Common periwinkle

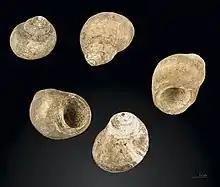
Remains of an ancient meal. Winkle shells from Cantabrian Lower Magdalenian layer (15 000 before present) in the Altamira cave

This species appears in prehistoric shellfish middens throughout Europe, and is believed to have been an important source of food since at least 7500 B.C.E. in Scotland. It is still collected in quantity in Scotland, mostly for export to the Continent and also for local consumption. The official landings figures for Scotland indicate over 2,000 tonnes of winkles are exported annually. This makes winkles the sixth most important shellfish harvested in Scotland in terms of tonnage, and seventh most important in terms of value. However, since actual harvests are probably twice reported levels, the species may actually be the fourth and sixth most important, respectively.